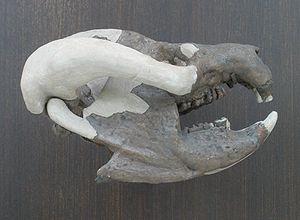
Les cynodontes forment un sous-ordre et un clade de thérapsides thériodontes qui sont apparus durant le Permien supérieur il y a environ 260 million d'années et qui inclut les mammifères, leurs ancêtre et les groupes apparentés aujourd'hui éteints.